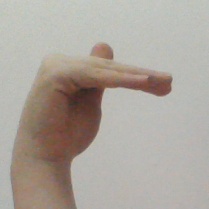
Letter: khaa